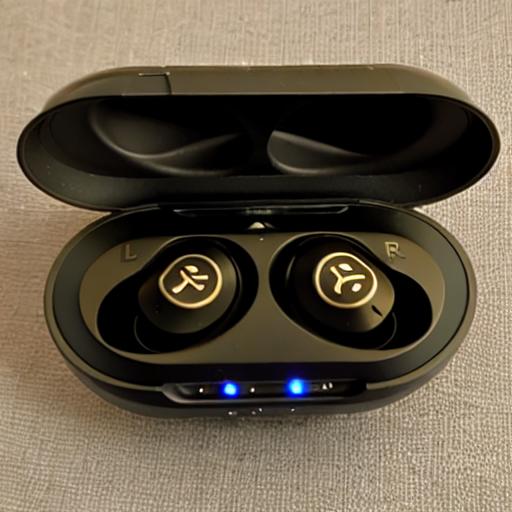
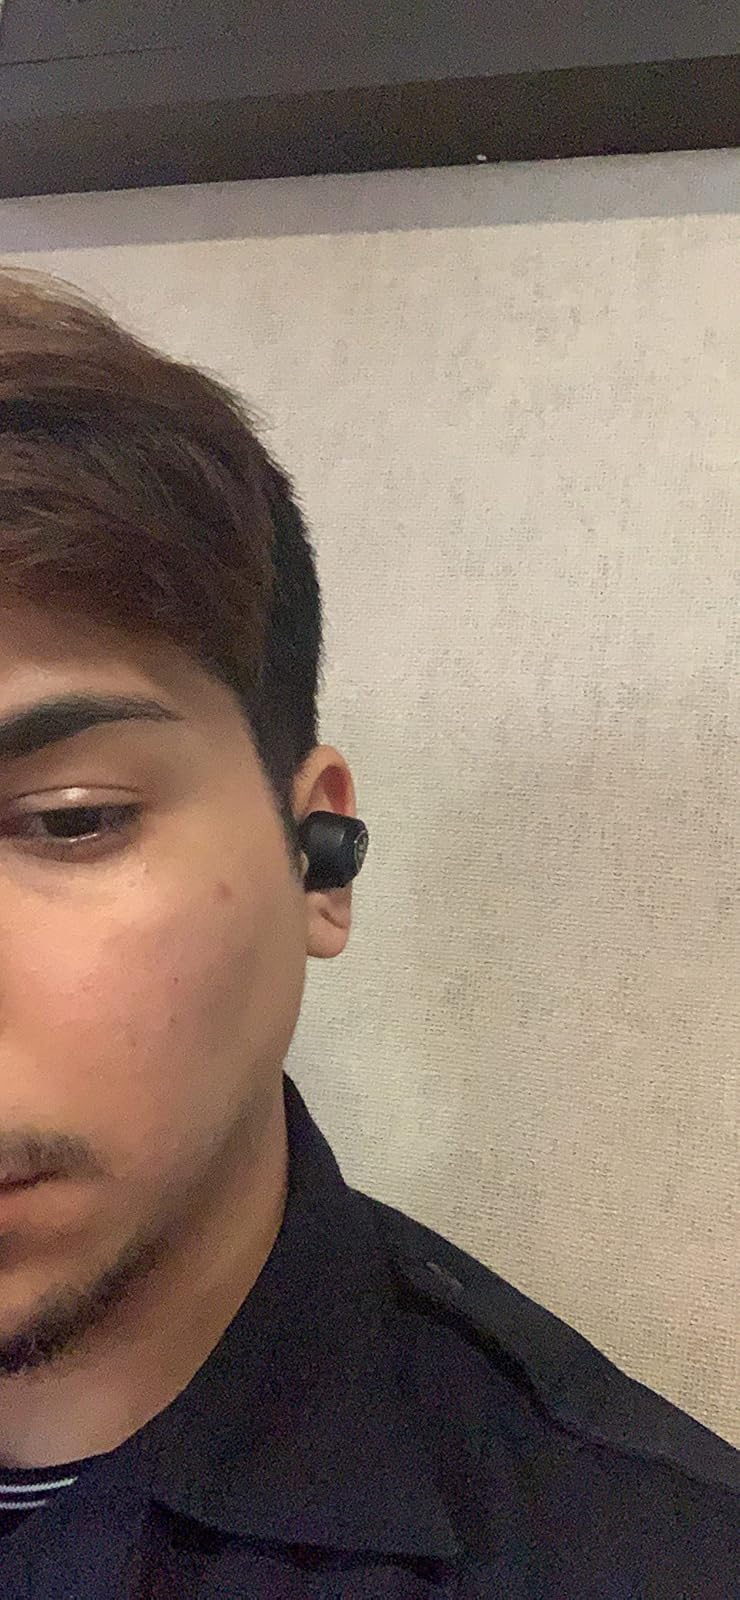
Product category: earbuds
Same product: no